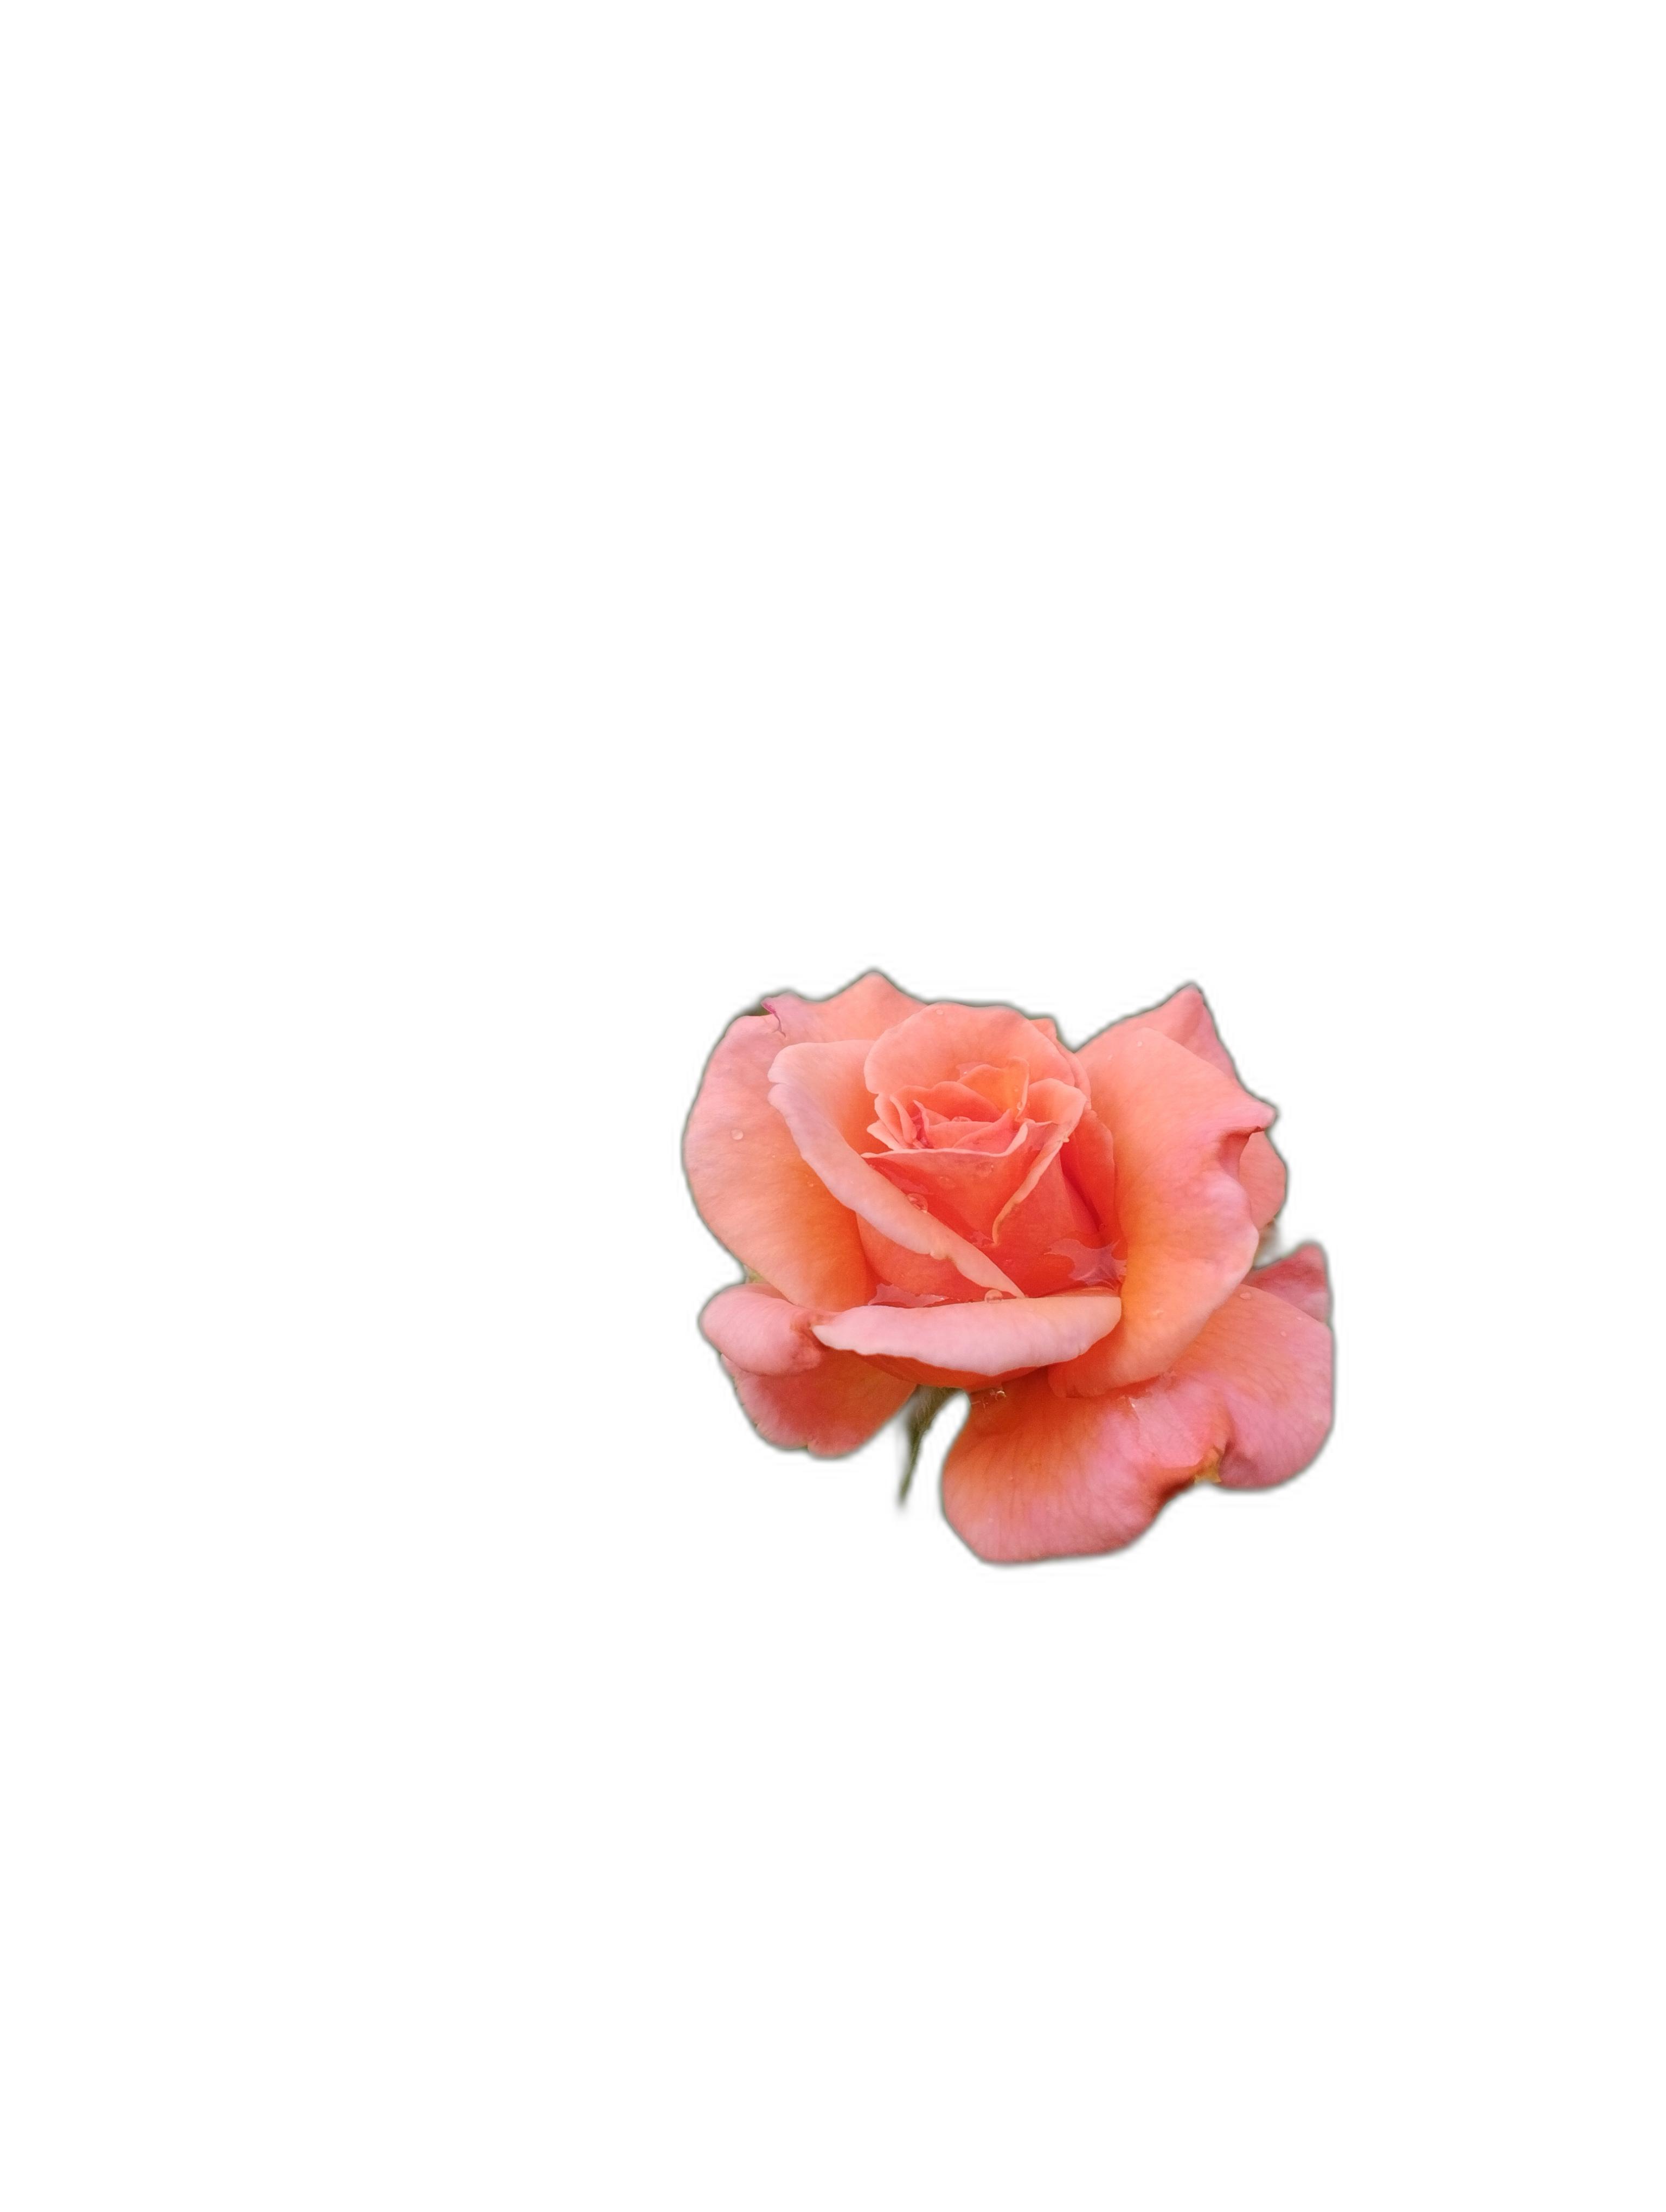
Label: Rose